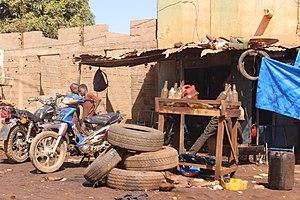
L’essence est un liquide inflammable, issu de la distillation du pétrole, utilisé comme carburant dans les moteurs à combustion interne. C'est un carburant pour moteur à allumage commandé. C'est un mélange d’hydrocarbures, auxquels peuvent être ajoutés des additifs pour carburants.